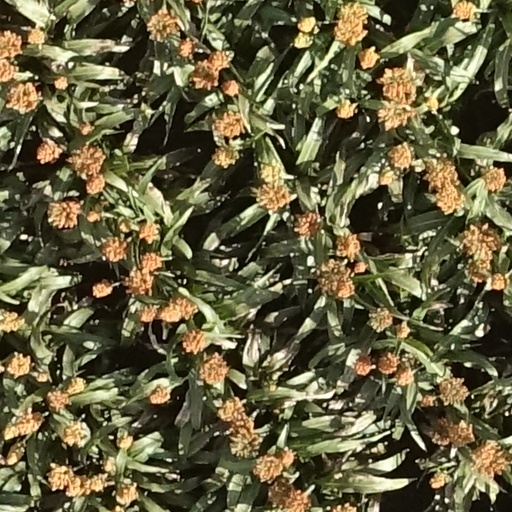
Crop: sorghum